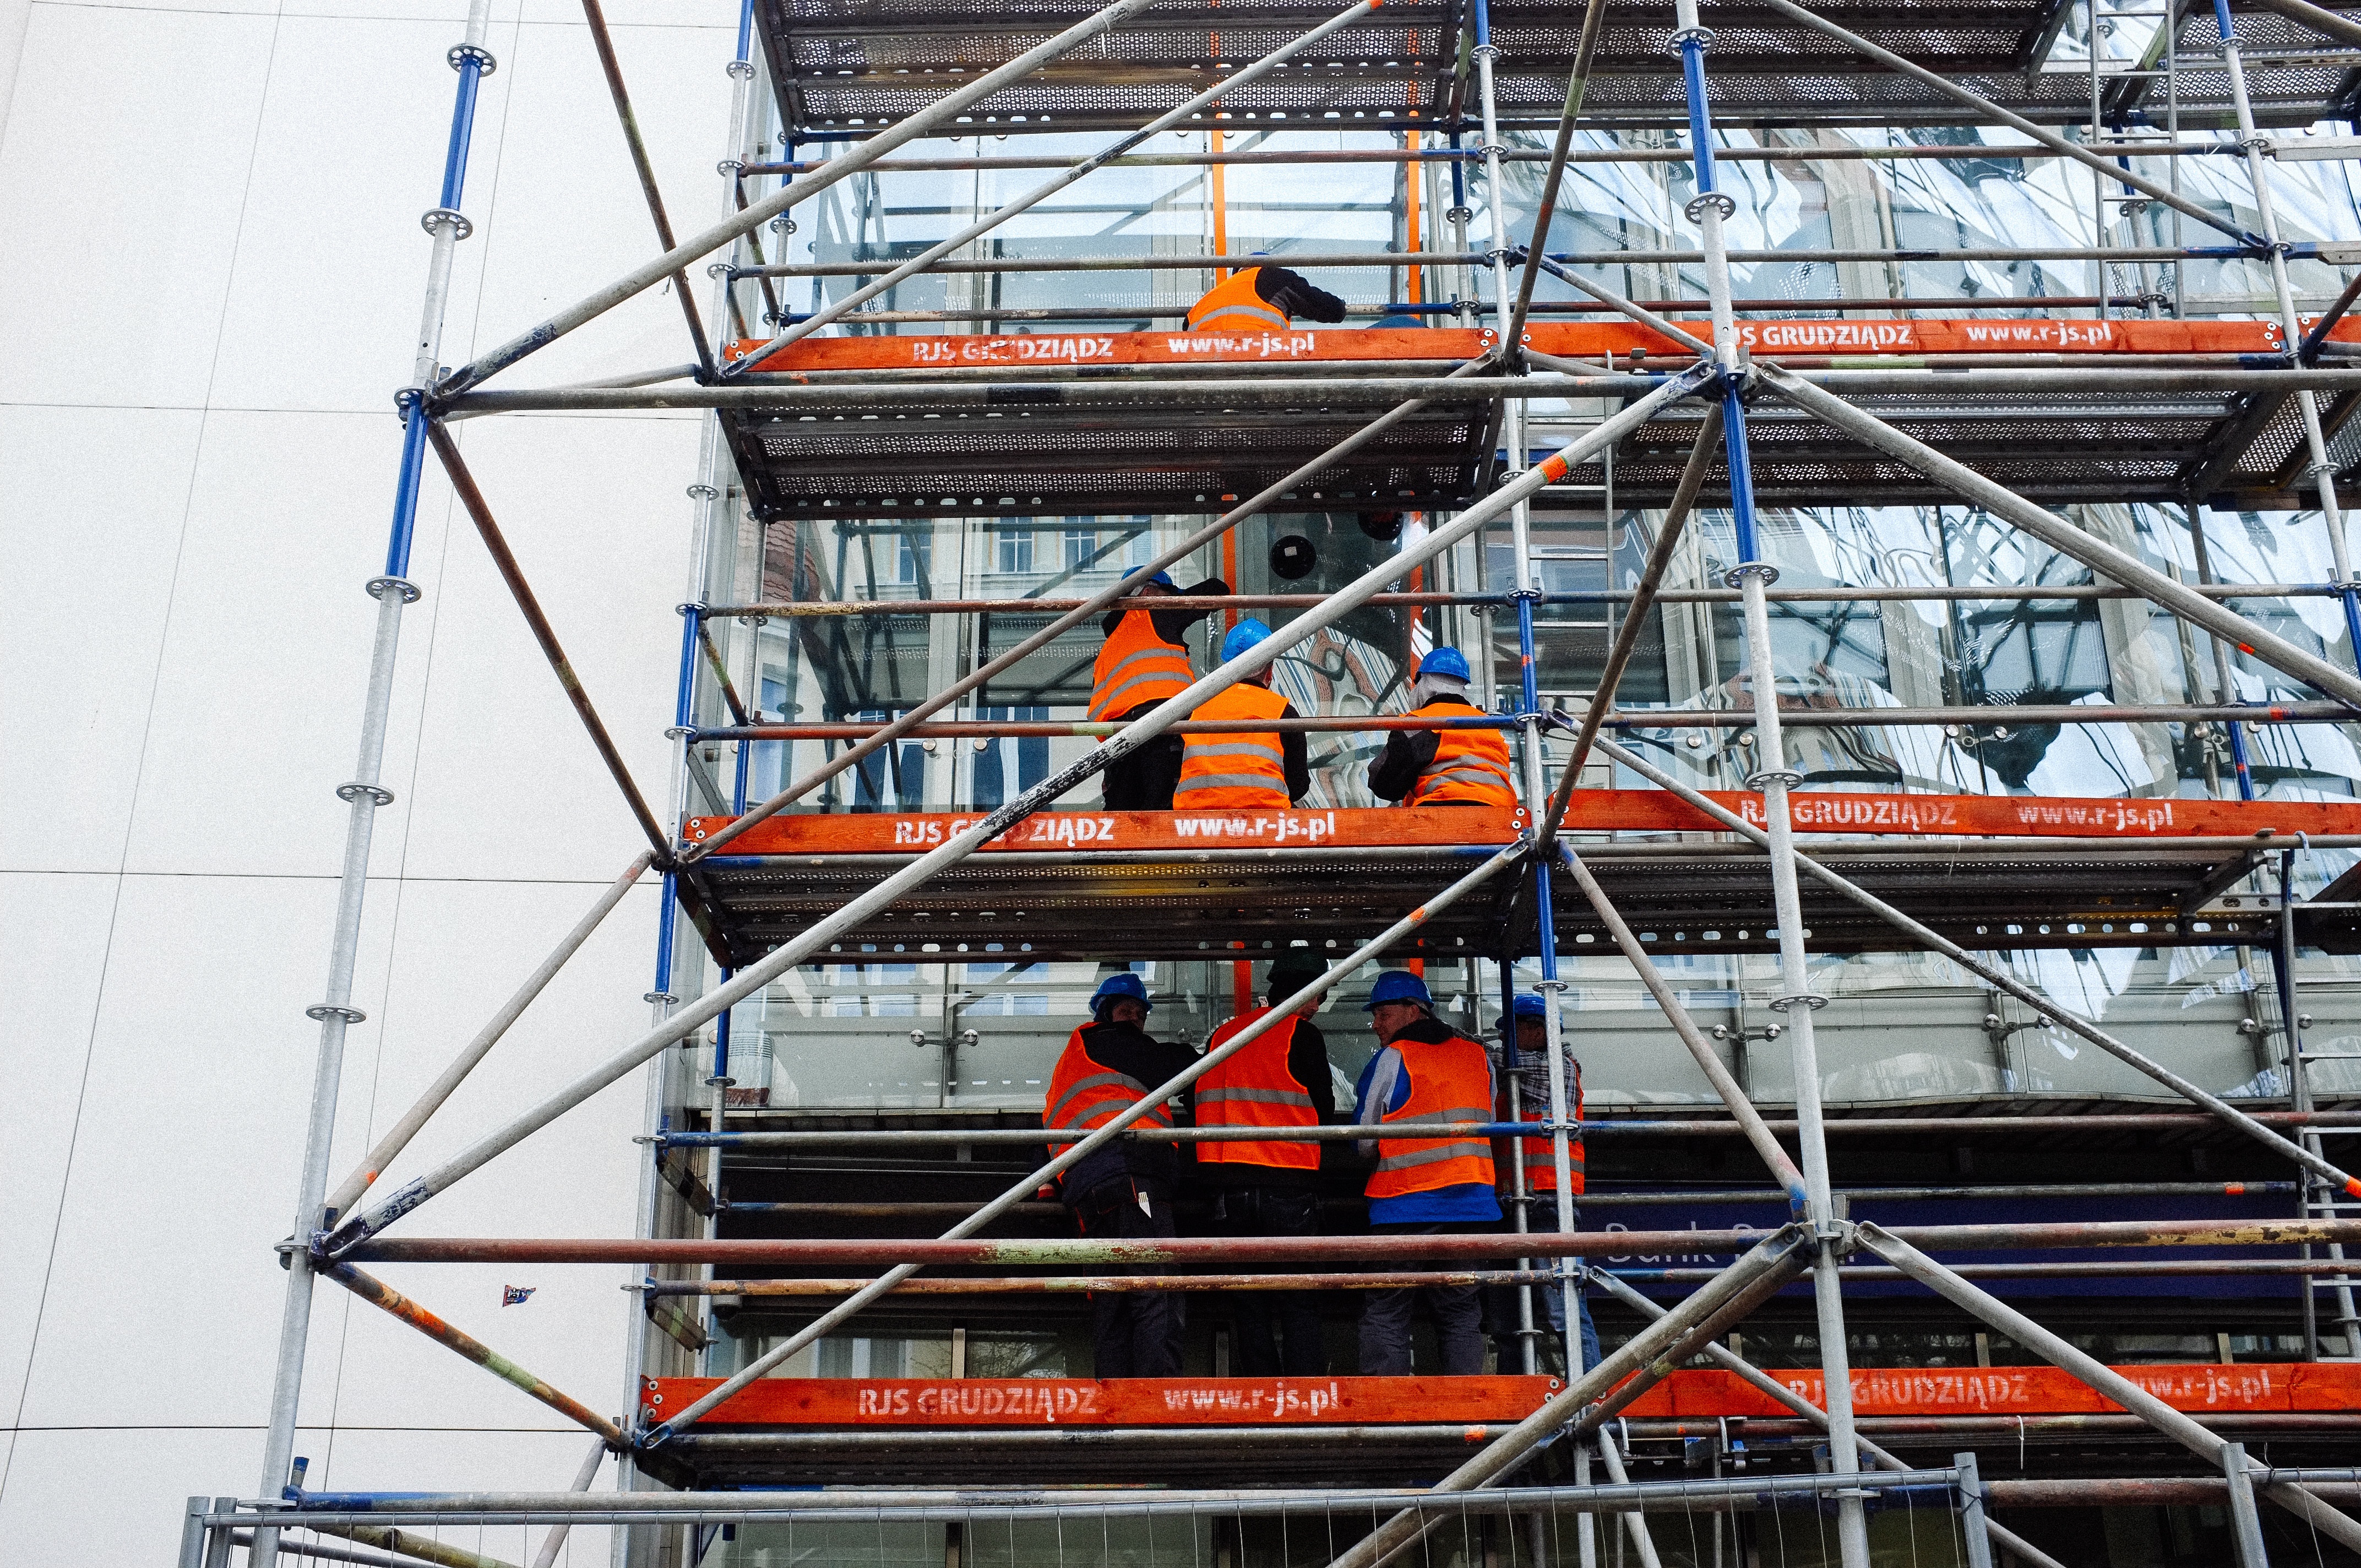
structure, construction, mast, facade, stadium, arena, scaffolding, sport venue